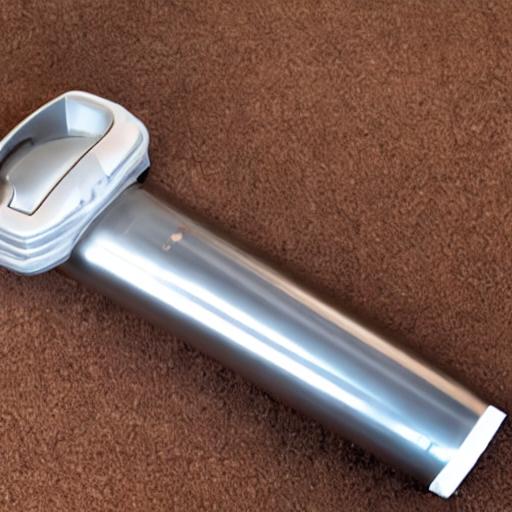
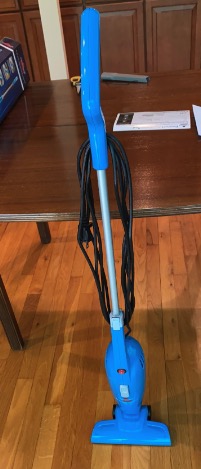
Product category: items_vacuum
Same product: no